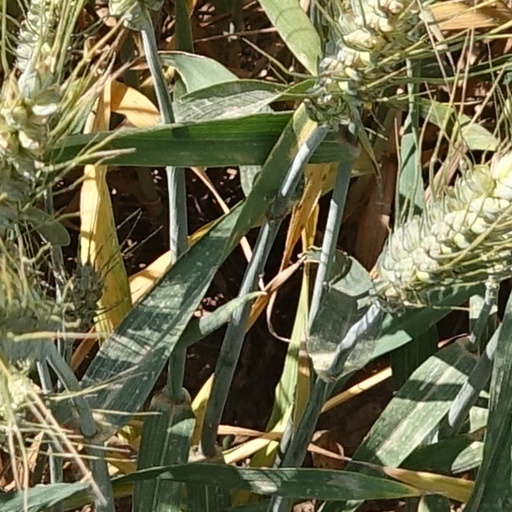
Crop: wheat